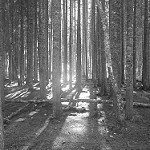
Label: B & W